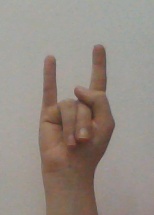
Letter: la